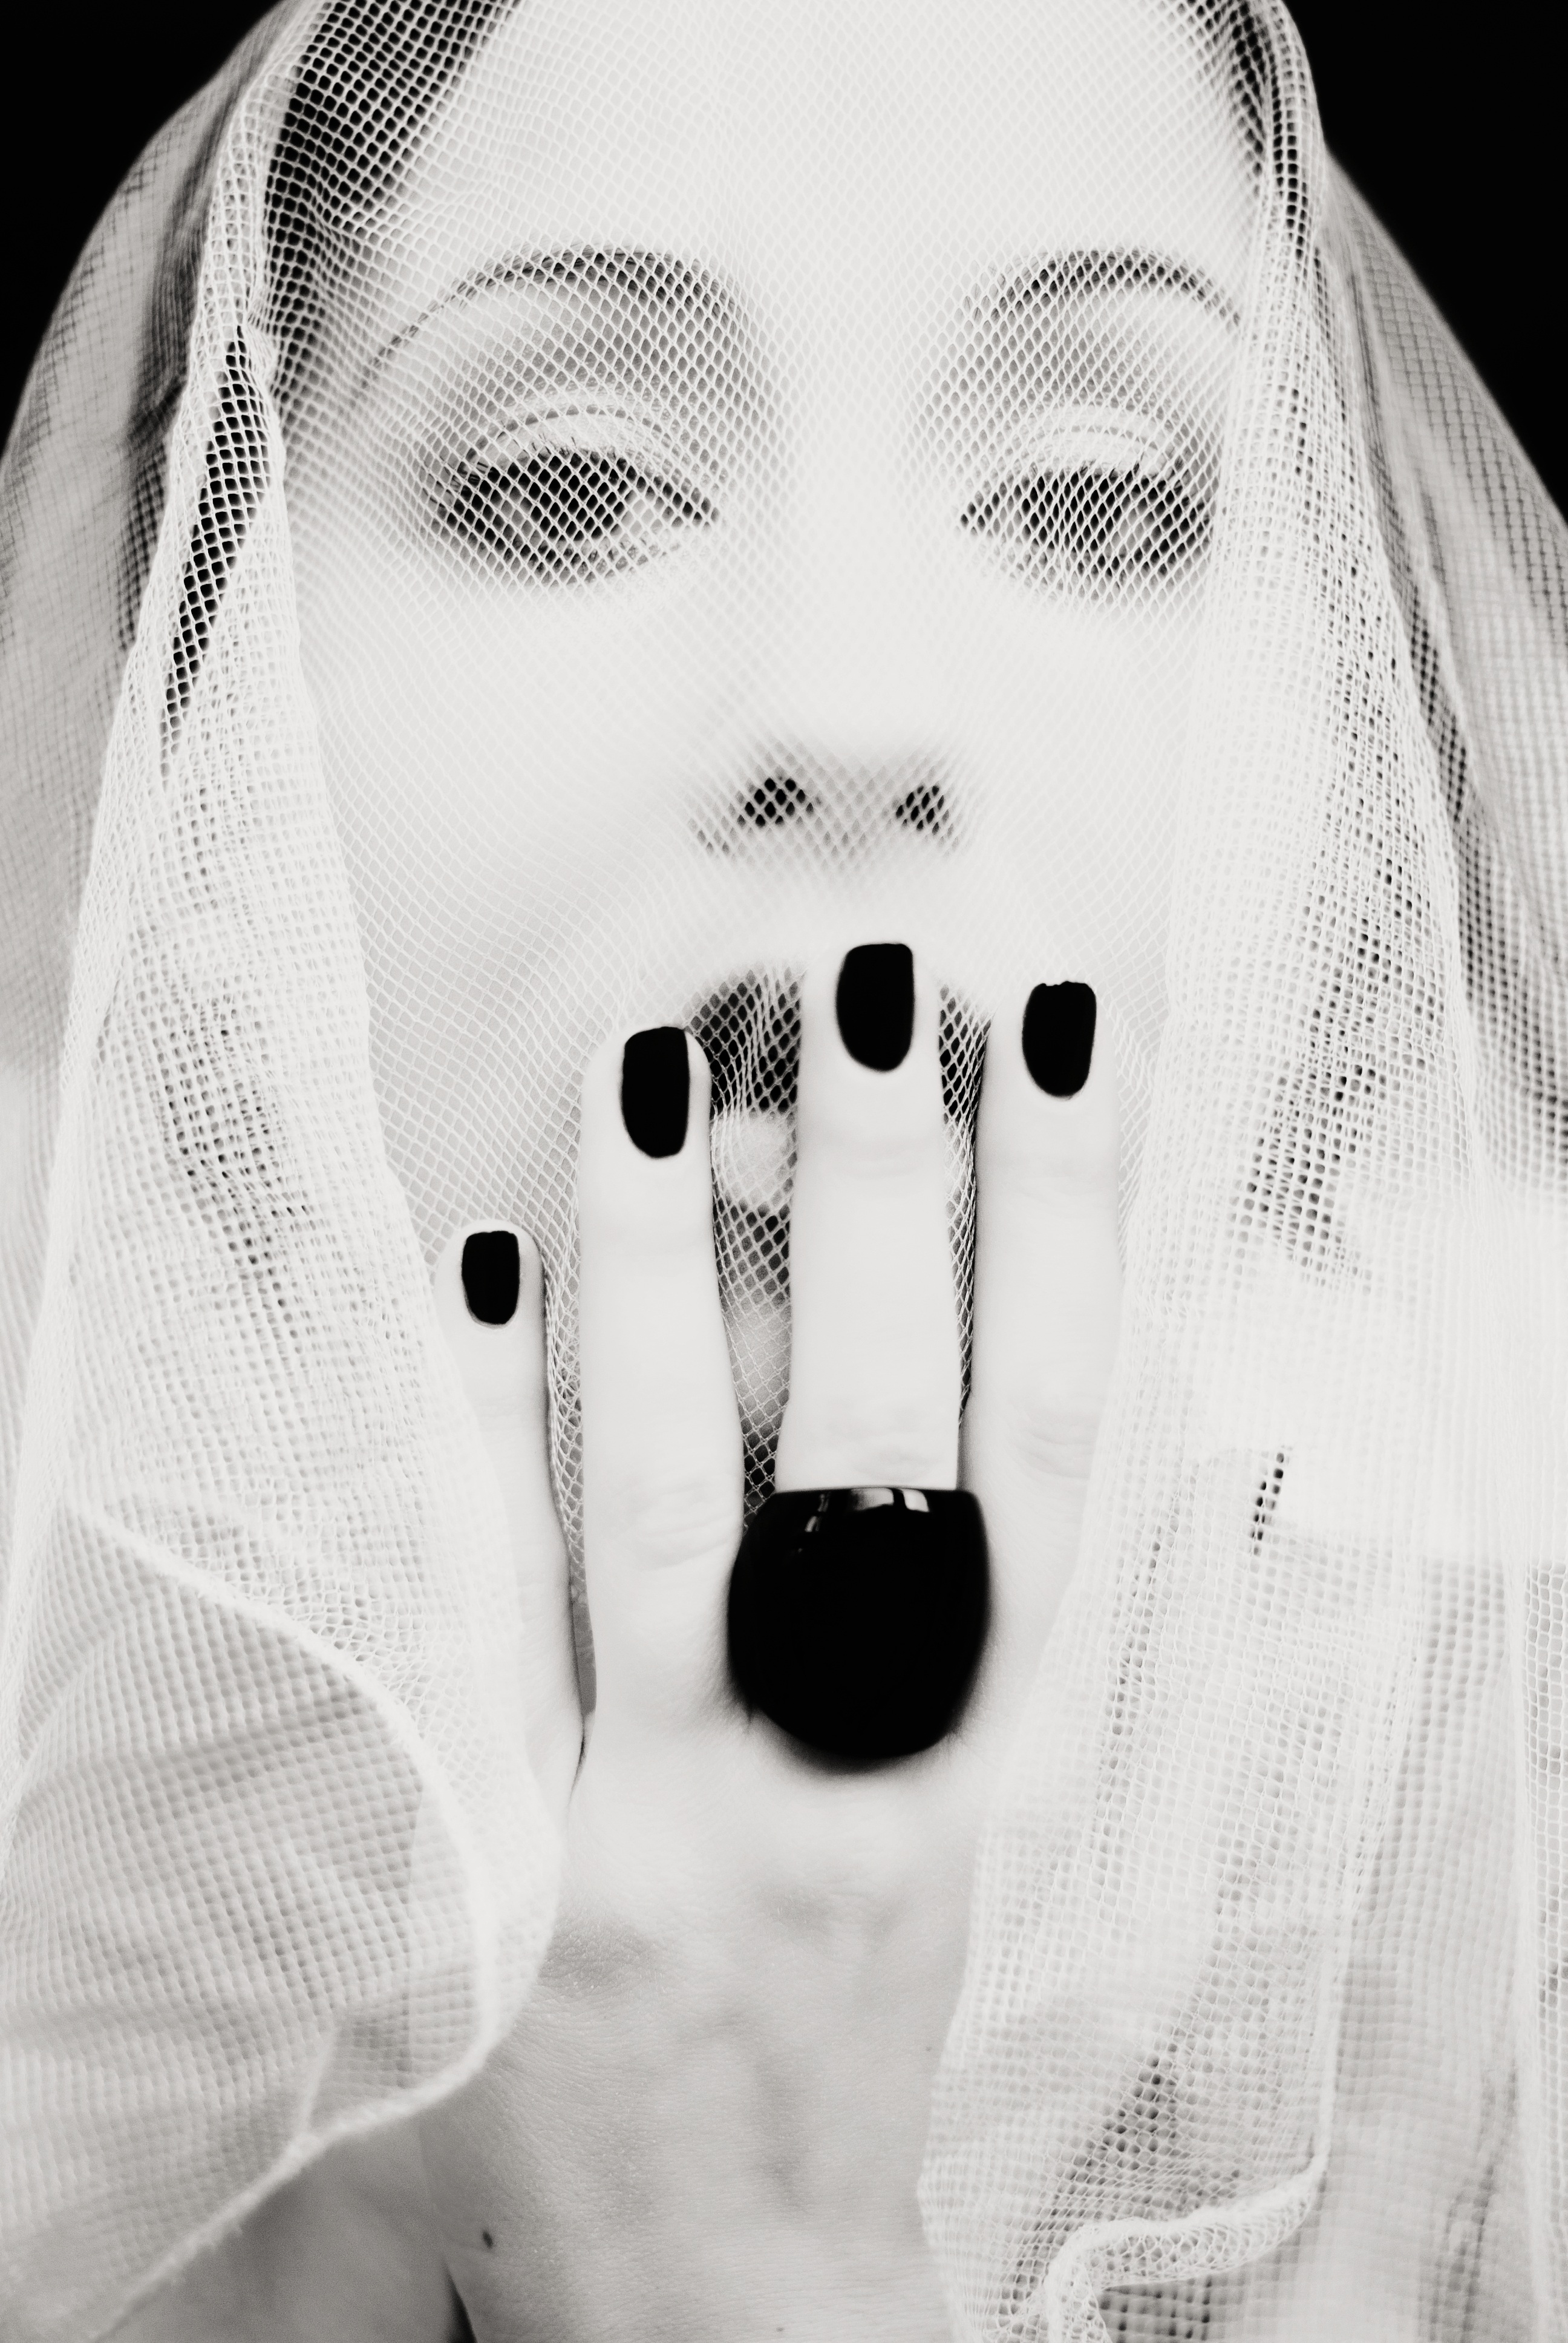
hand, black and white, people, girl, woman, white, photography, portrait, young, fashion, black, monochrome, bride, close up, nun, face, nose, eye, head, photograph, beauty, sexy, organ, veil, interaction, appearance, the person, monochrome photography, disgrace, succubus